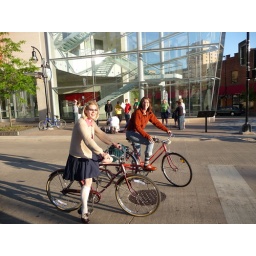
cute bikes in madison